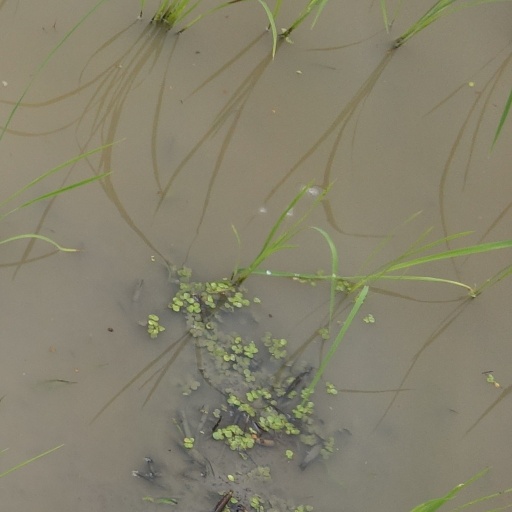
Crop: rice